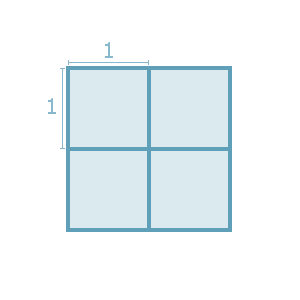
Schéma de la superficie d'un carré
En mathématiques, l'aire est une grandeur relative à certaines figures du plan ou des surfaces en géométrie dans l'espace.